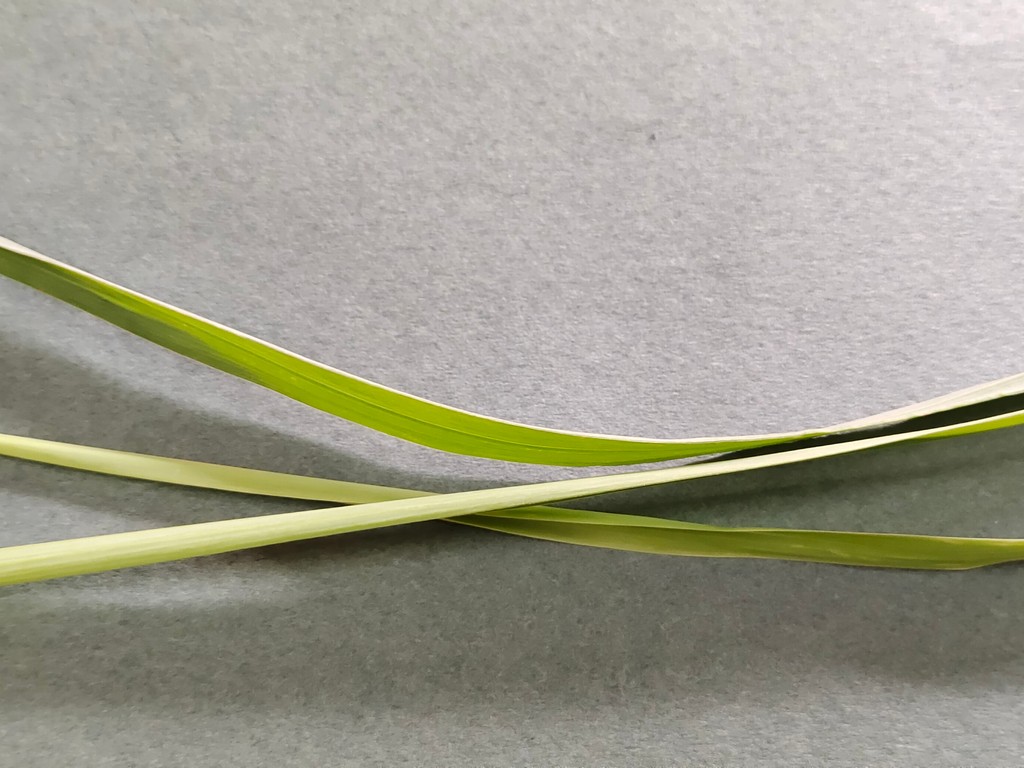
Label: Healthy